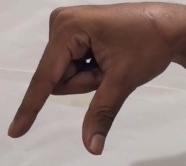
ASL sign: Q